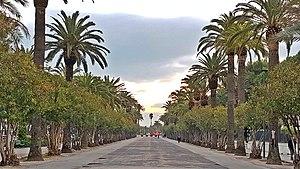
San Benedetto del Tronto est une ville italienne d'environ 47 500 habitants, située dans la province d'Ascoli Piceno, dans la région des Marches en Italie centrale. Situé le long de la côte sud de l'Adriatique des Marches, à l'embouchure du fleuve Tronto, c'est un important centre touristique et un port de pêche de la Riviera delle Palme.